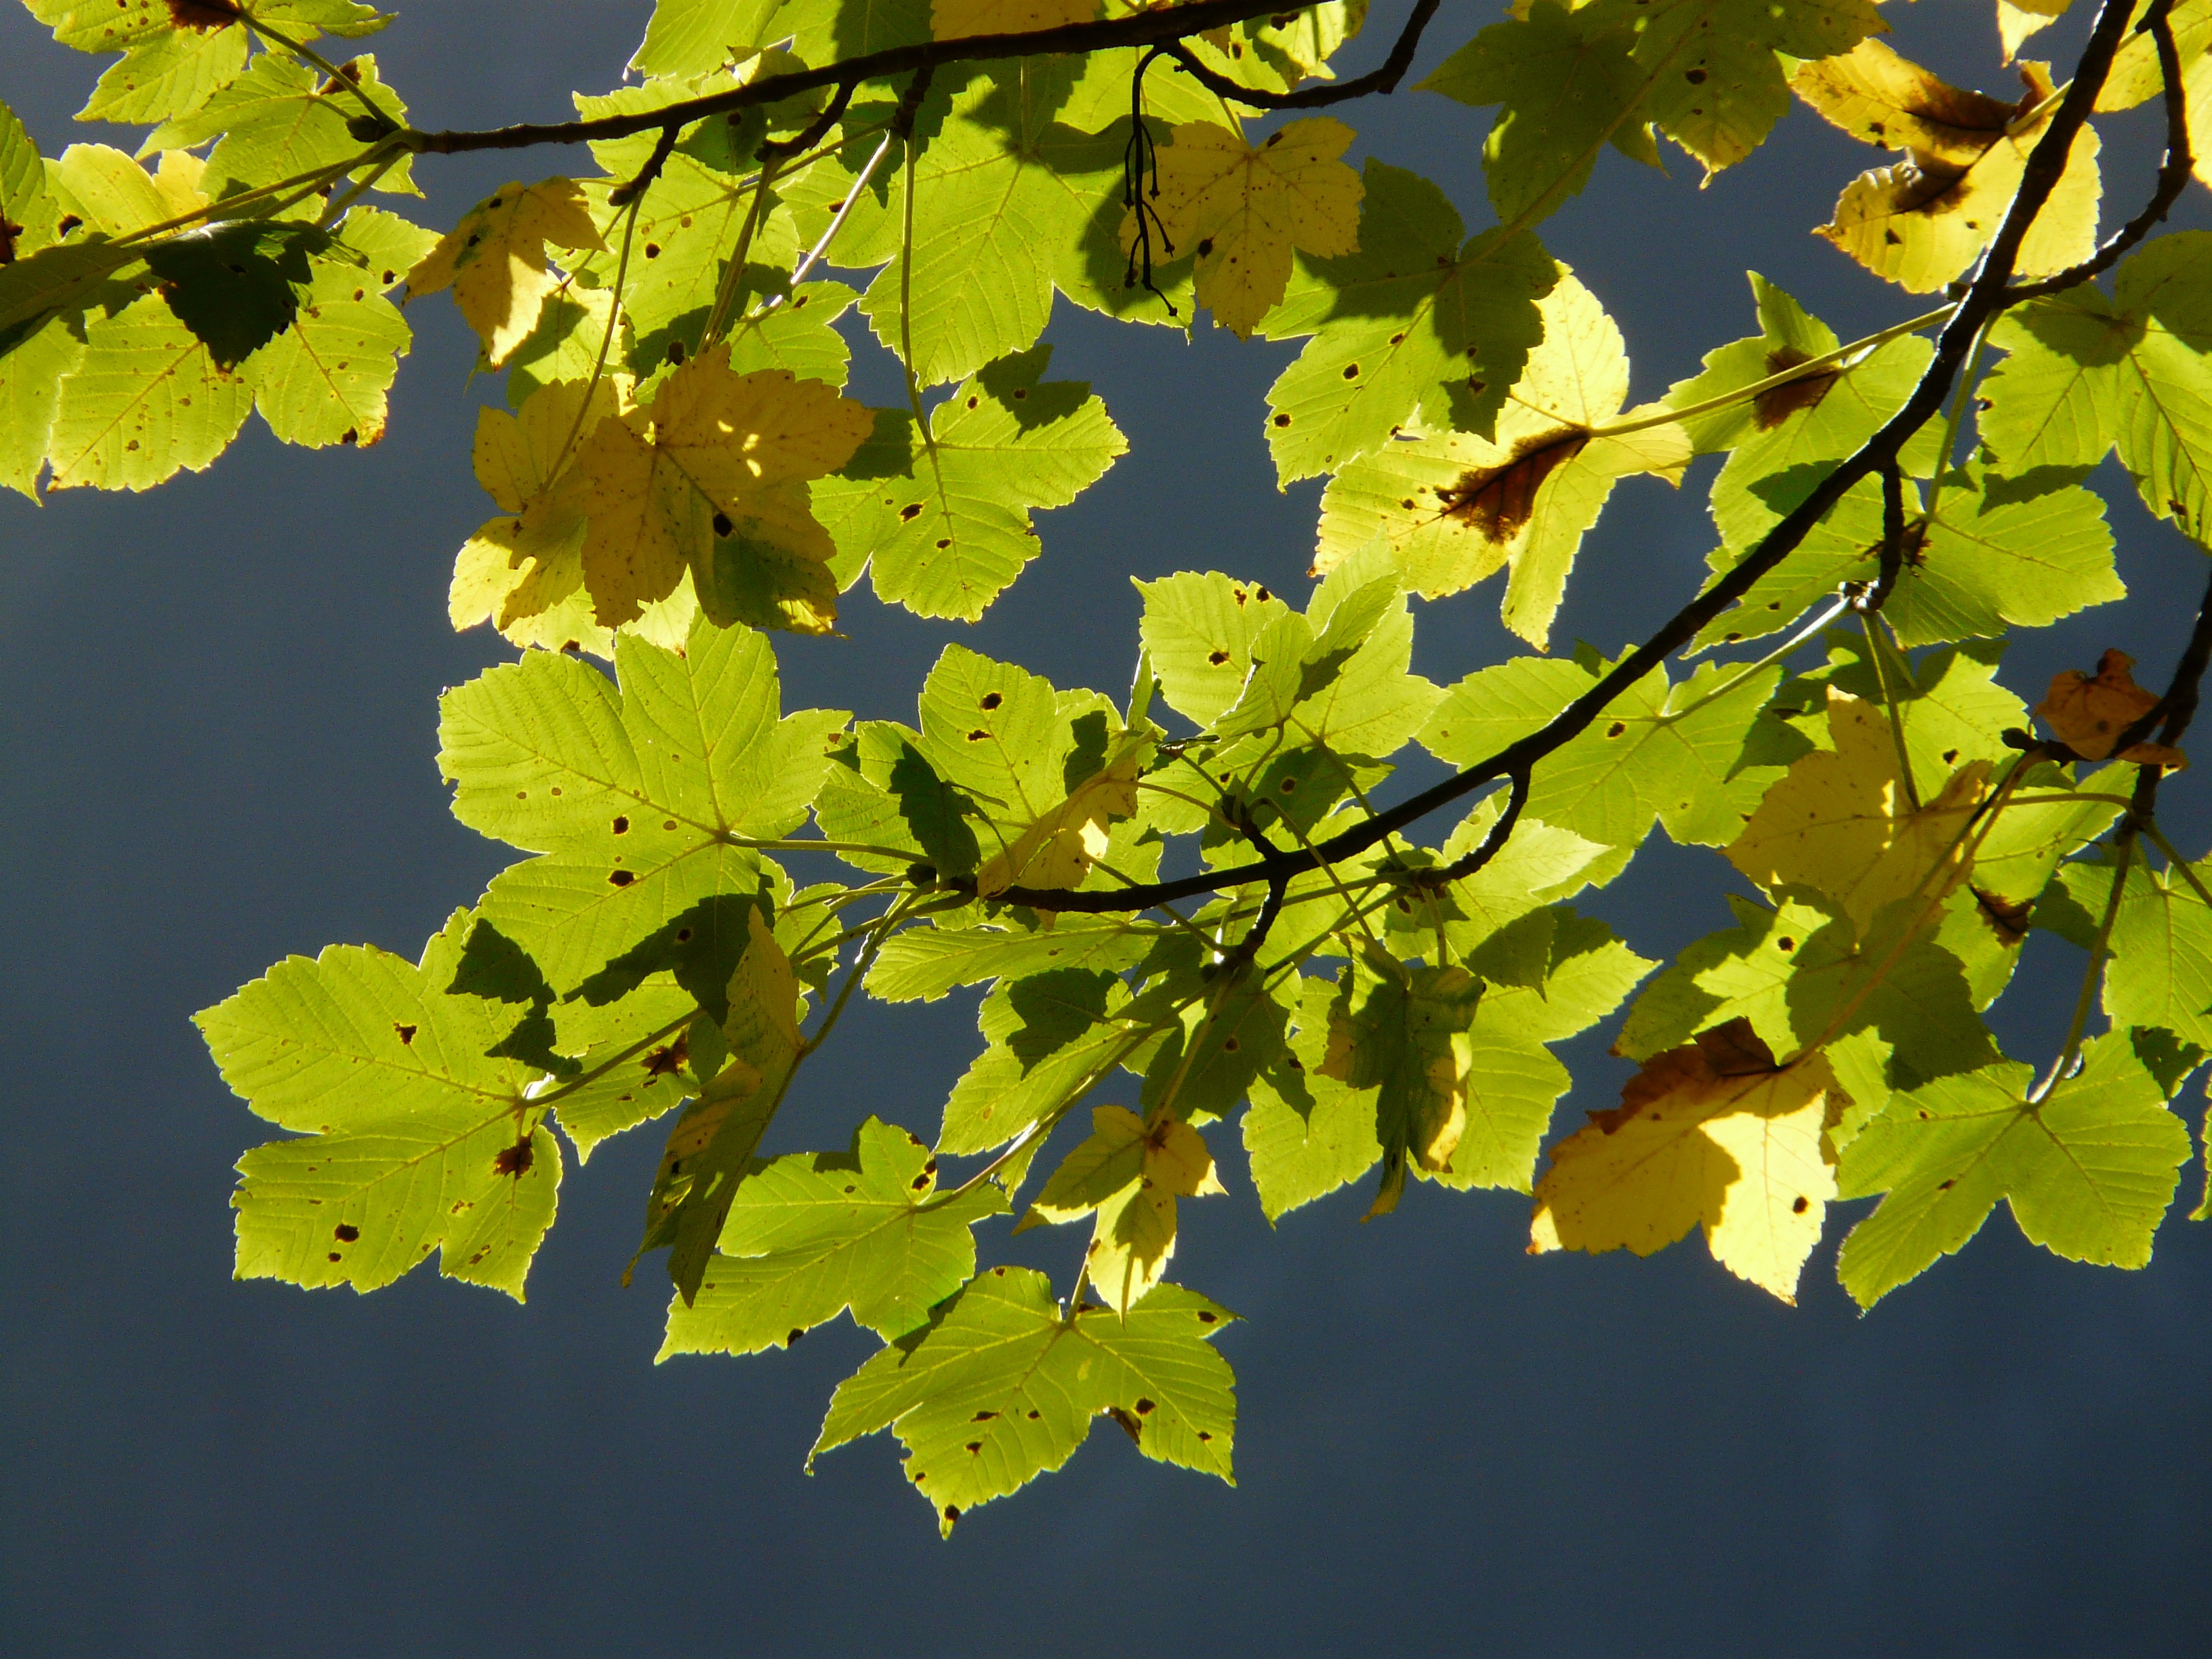
tree, nature, forest, branch, plant, sun, sunlight, leaf, flower, green, color, autumn, colorful, yellow, season, maple, maple tree, maple leaf, deciduous tree, leaves, bright, deciduous, ginkgo, fall foliage, autumn forest, acer, back light, mountain maple, flowering plant, maidenhair tree, acer pseudoplatanus, woody plant, land plant